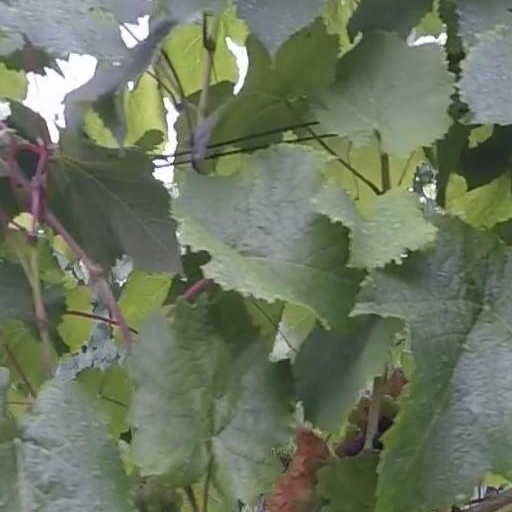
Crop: grape